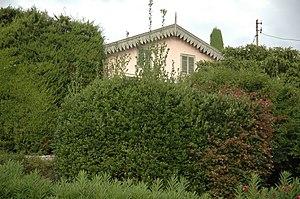
Dina Vierny, née Dina Aïbinder le 25 janvier 1919 à Chișinău, en Bessarabie alors roumaine, et morte le 20 janvier 2009 à Paris, est une collectionneuse d'art française qui fut modèle, pour plusieurs peintres mais principalement pour Aristide Maillol.
Pierre Bonnard, né le 3 octobre 1867 à Fontenay-aux-Roses et mort le 23 janvier 1947 au Cannet, est un peintre, décorateur, illustrateur, lithographe, graveur et sculpteur français.